South Park station (Pittsburgh Regional Transit)

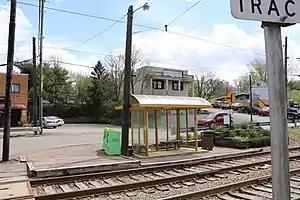
The inbound platform

South Park is a station on the Port Authority of Allegheny County's light rail network, located in Bethel Park, Pennsylvania. The street level stop is designed as a small commuter stop, serving area residents who walk to the train so they can be taken toward Downtown Pittsburgh.